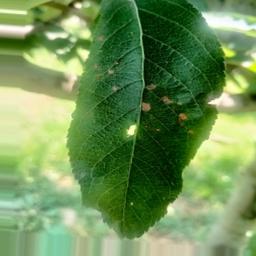
Label: Alternaria